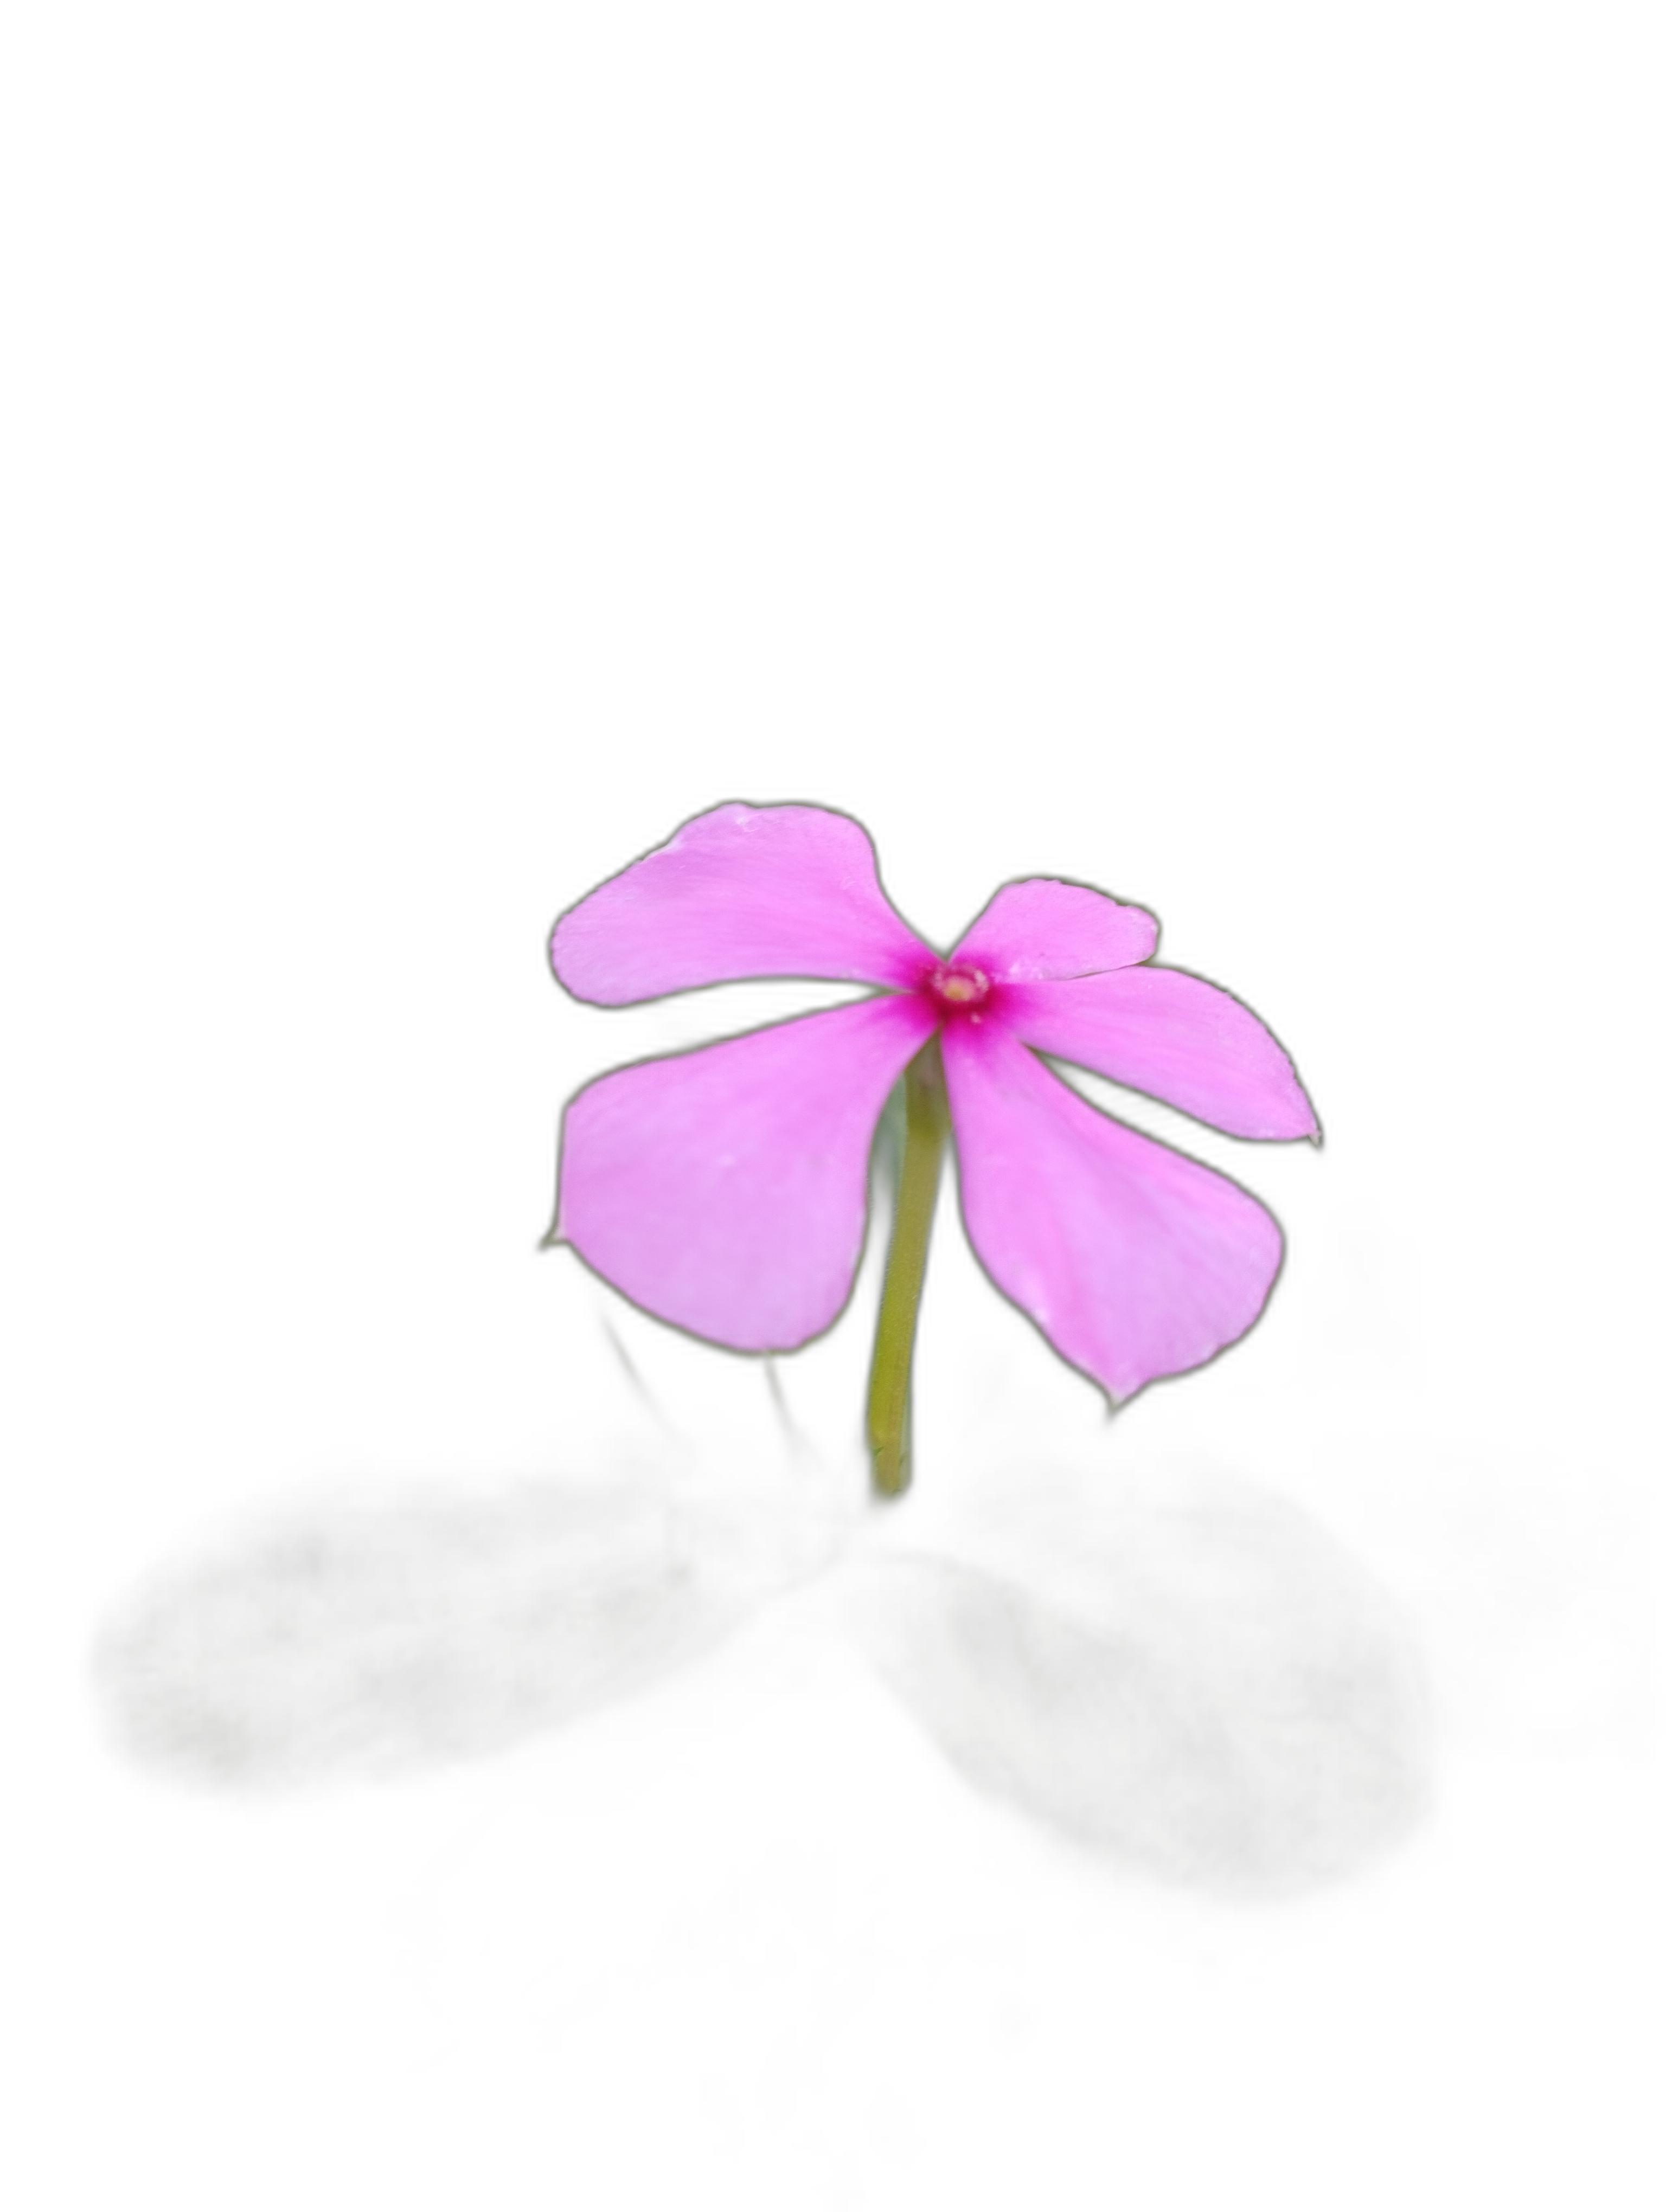
Label: Madagascar periwinkle